Horlicks

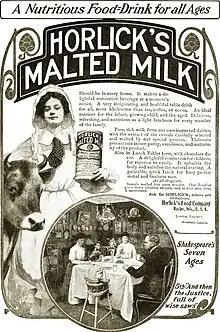
An advertisement for Horlicks from 1904.

Besides its use as a hot drink prepared with hot milk, Horlicks is also a popular ingredient in "honey and Horlicks" milkshakes in South Africa.